Lee Pressman

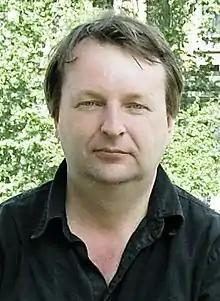
KGB expert Alexander Vassiliev.

As of 1948, James I. Loeb, co-founder of both the Union for Democratic Action (UDA) Americans for Democratic Action (ADA), stated that Pressman was "probably was the most important Communist in the country ... he certainly was a Communist influence."